Hakuba-Ōike Station

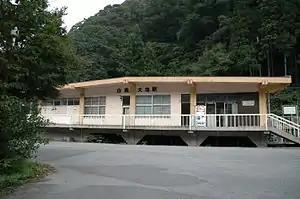
Hakuba-Ōike station, October 2005

is a railway station in Chikuni, the village of Otari, Kitaazumi District, Nagano Prefecture, Japan, operated by East Japan Railway Company (JR East).